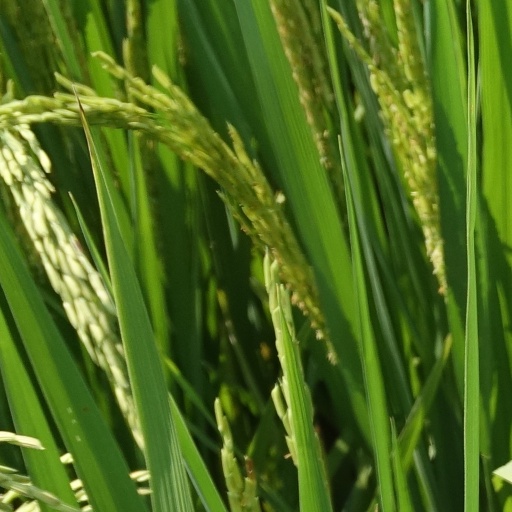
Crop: rice